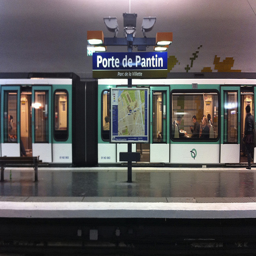
A subway train stopped to except new passengers
A train sign in front of a train in its station.
Passenger entering the train at a Paris Metro station
There's a subway train with people inside and people boarding.
People are sitting on a boarded train at the station.